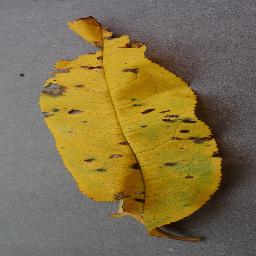
Label: Peach___Bacterial_spot